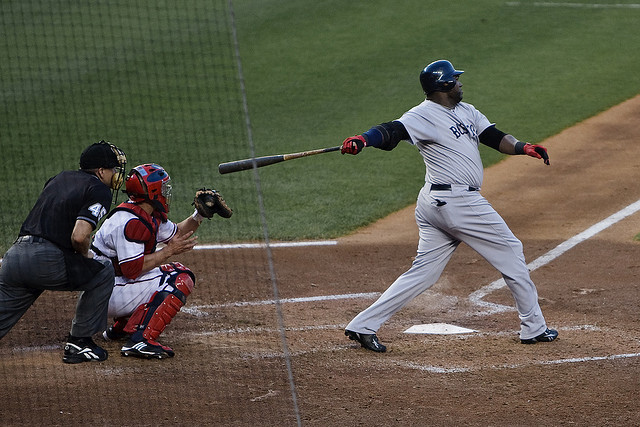
một trận thi đấu bóng chày nam đang diễn ra ở trên sân